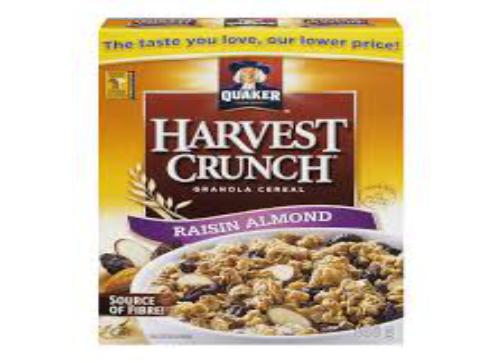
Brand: Harvest Crunch
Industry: Food